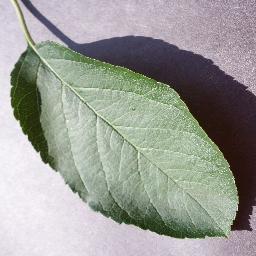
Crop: apple
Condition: healthy